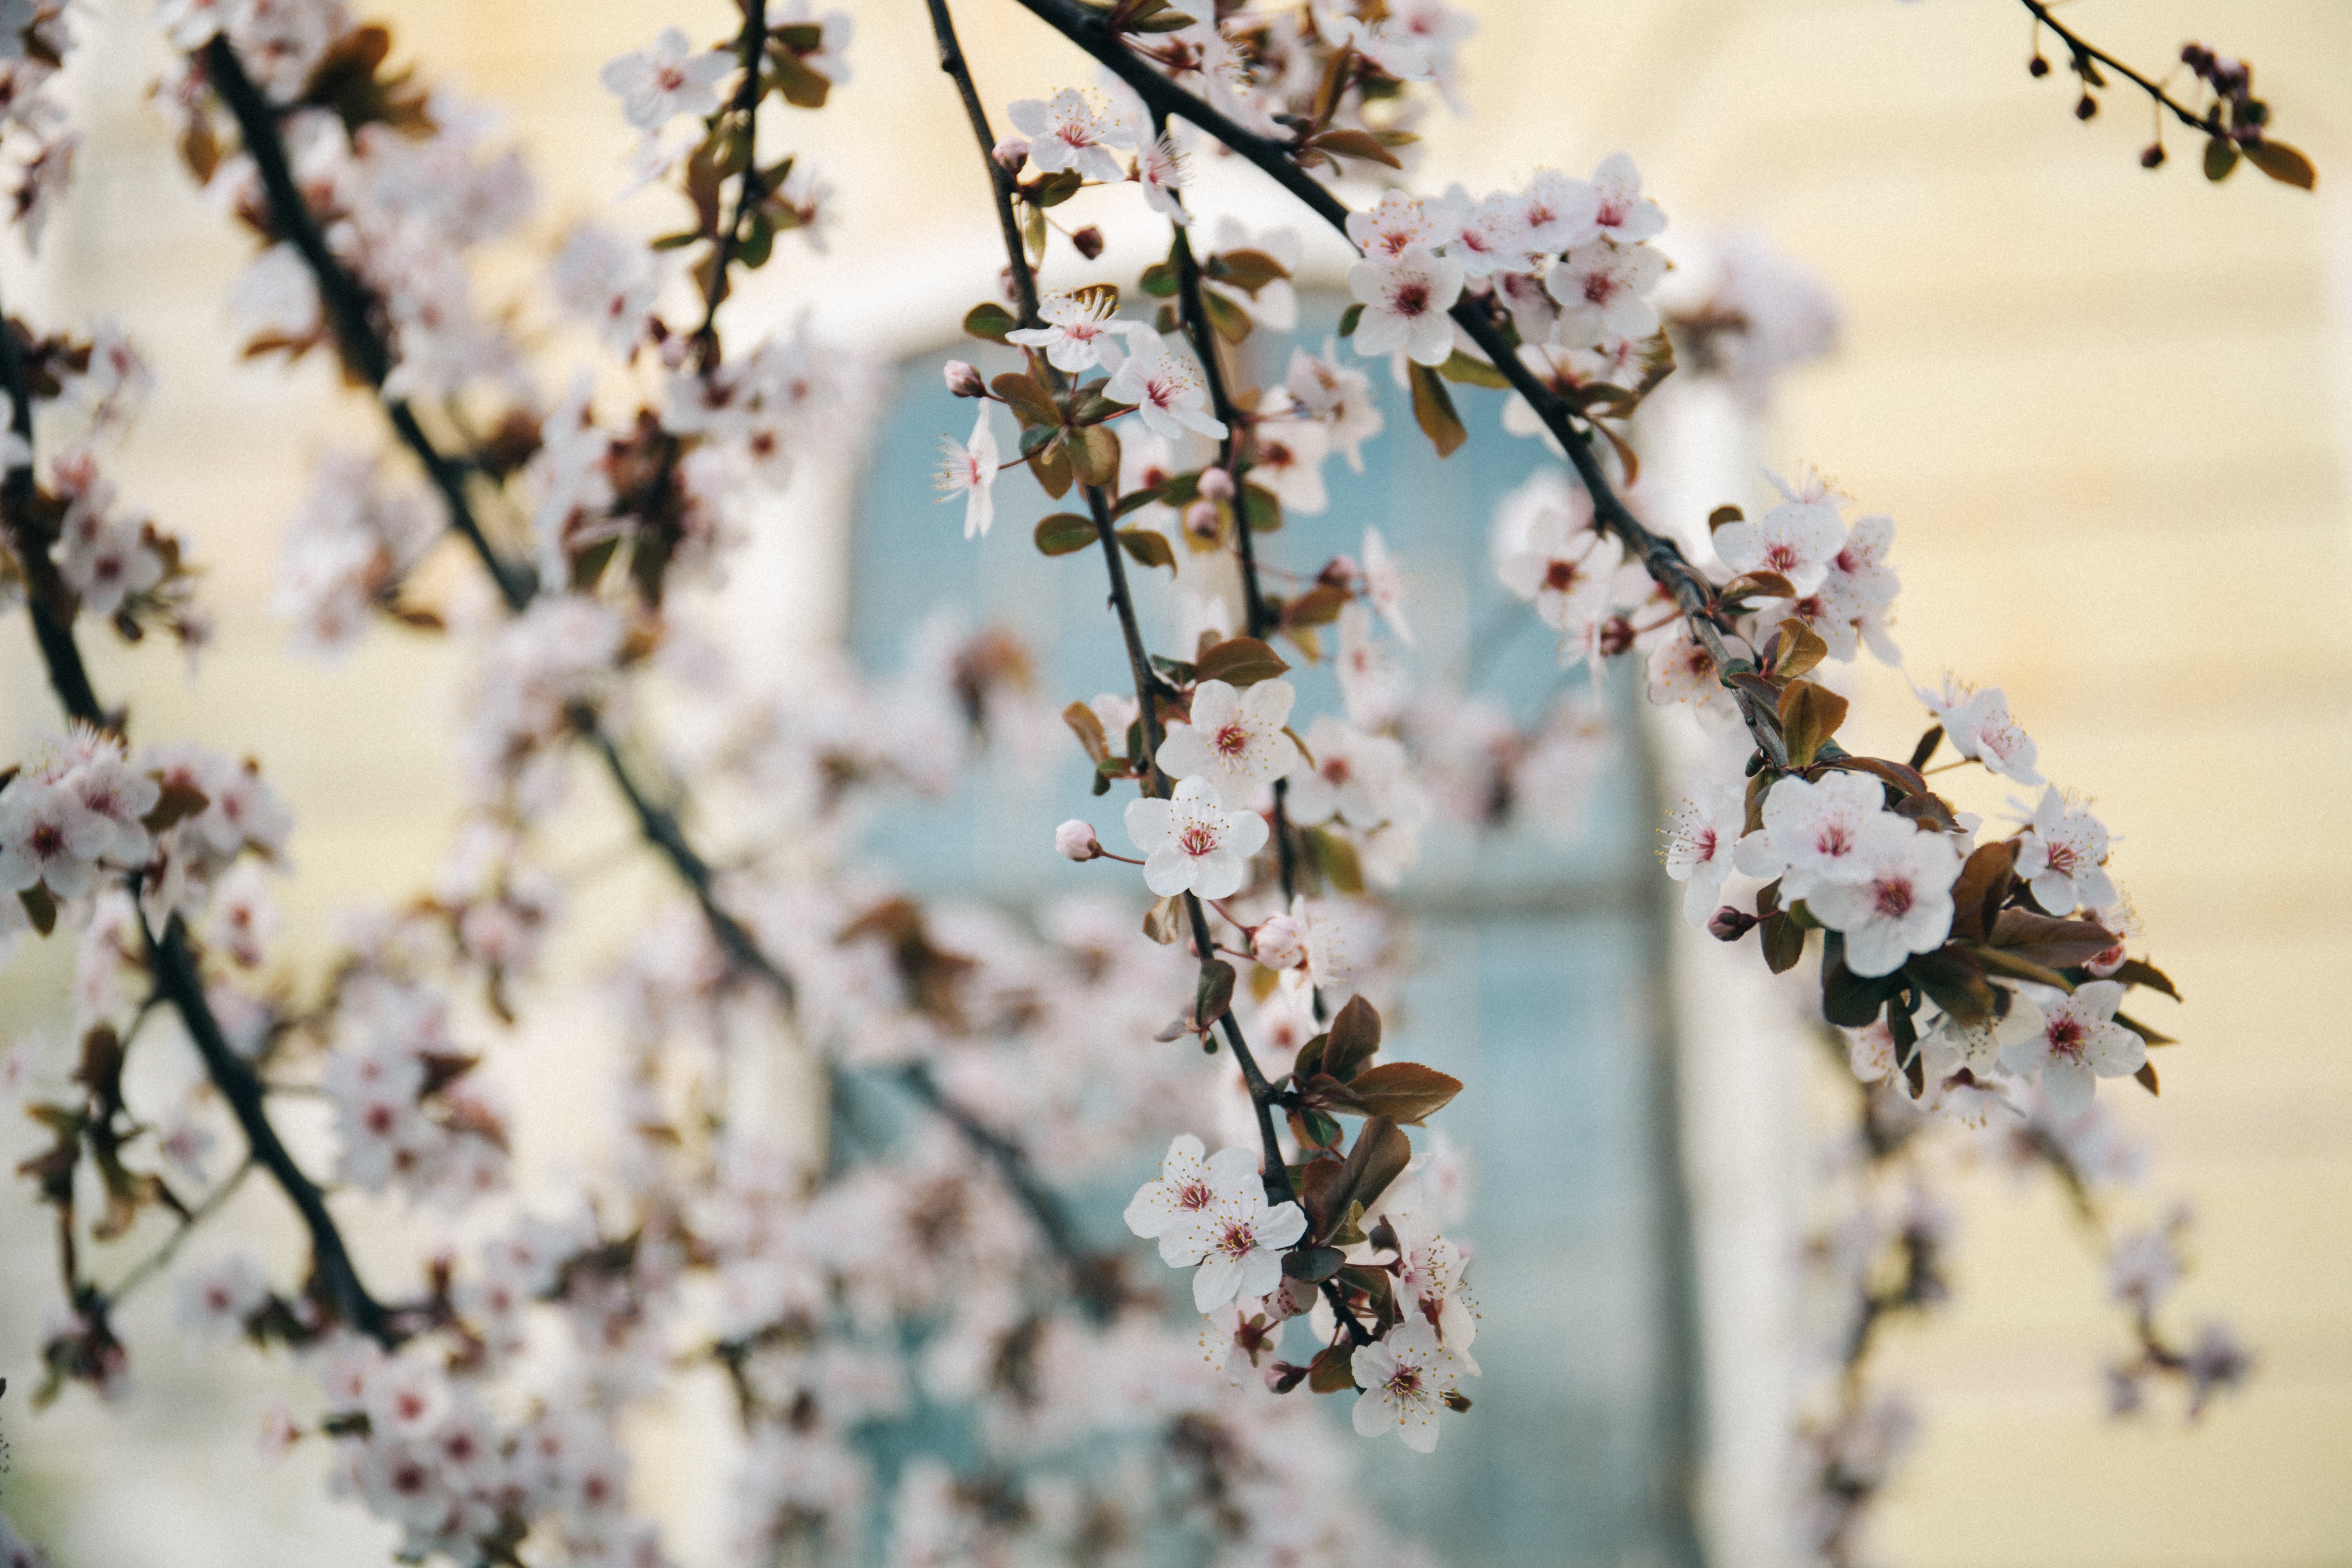
tree, branch, blossom, plant, leaf, flower, food, spring, produce, botany, flora, season, cherry blossom, twig